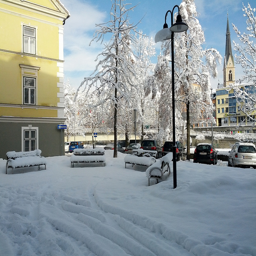
An outdoor sitting area coated in a fresh layer of snow.
A parking lot near a church in an urban area covered in snow.
A snowy park area with benches next to a building.
the ground is covered with snow and benches are fully covered
A building and cars parked in a lot.